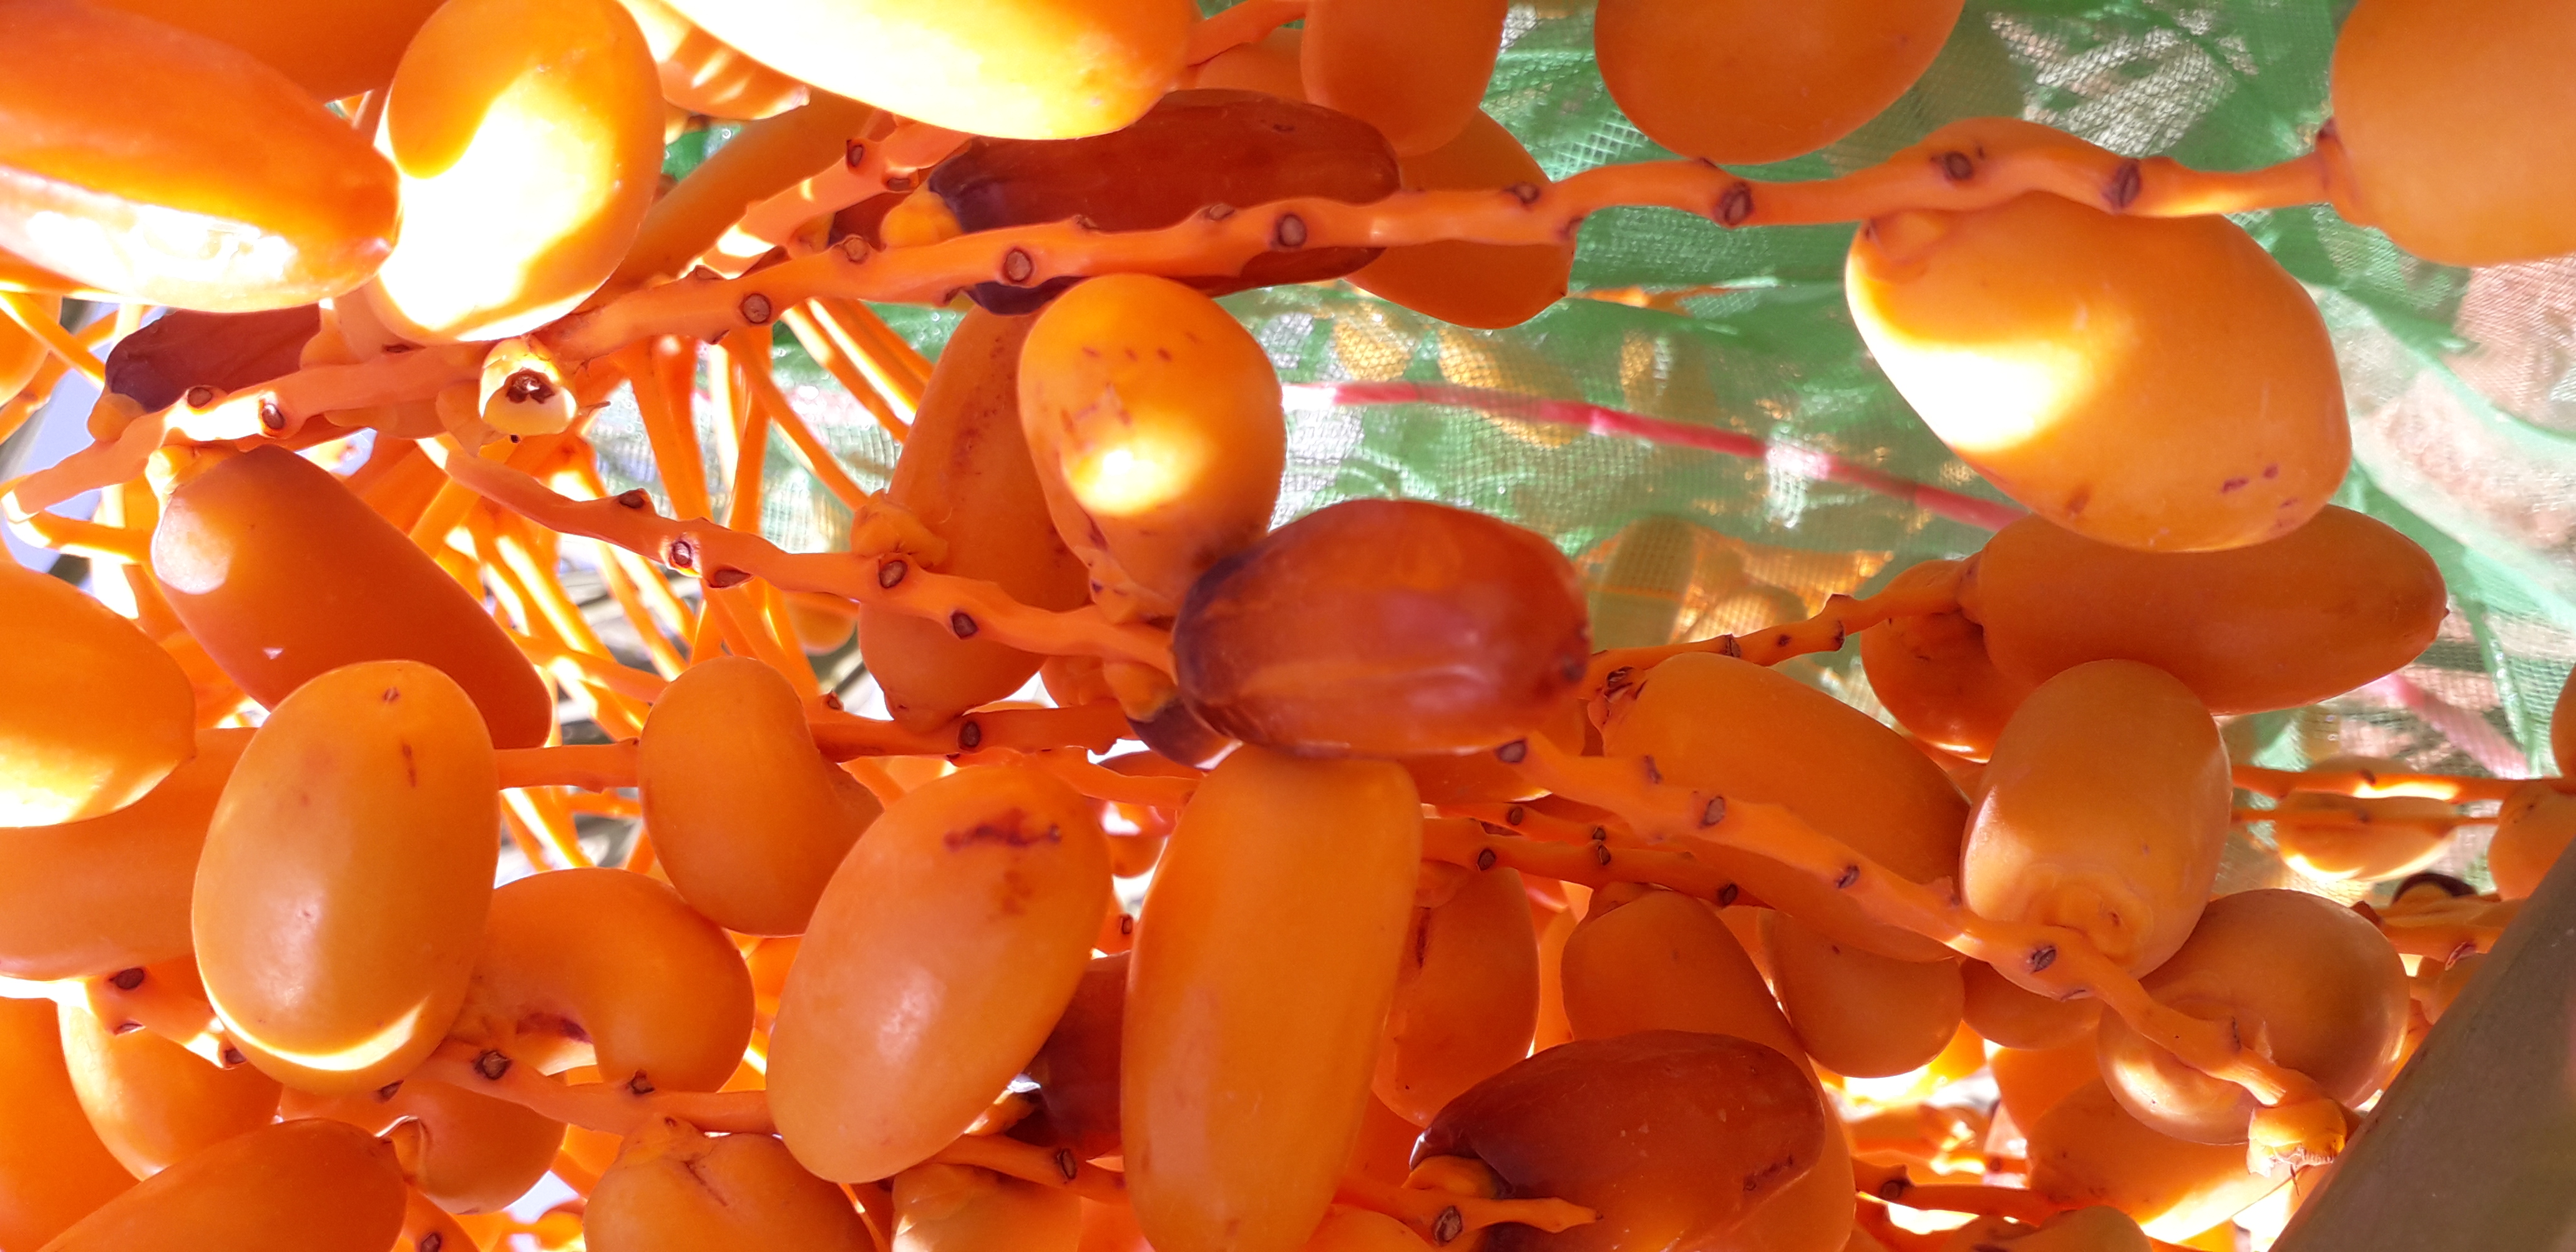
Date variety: kholt